Edmund Hartley

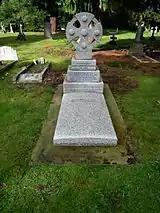
Hartley's grave in Brookwood Cemetery

He later achieved the rank of surgeon colonel and, in March 1900 during the Second Boer War fighting at Aliwal, he is mentioned doing ambulance work, ferrying away the wounded under fire.